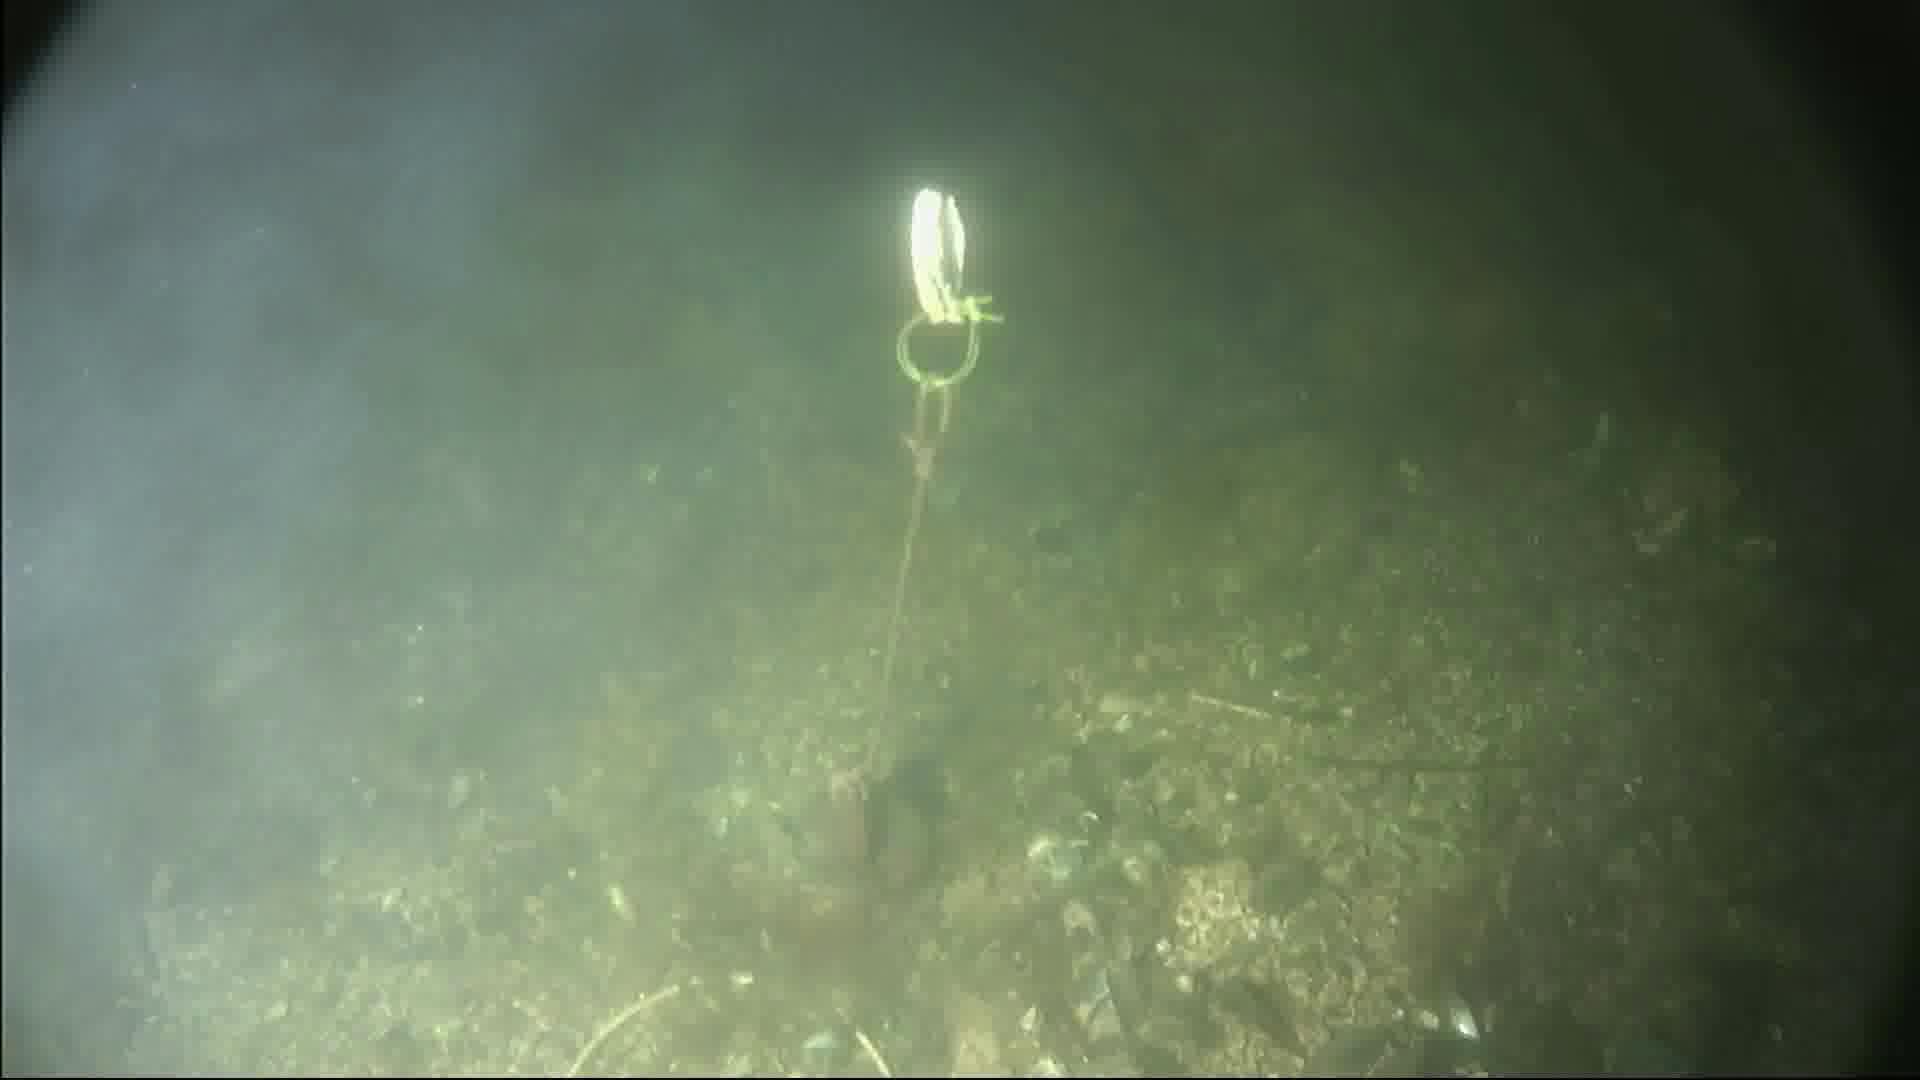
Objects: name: crab